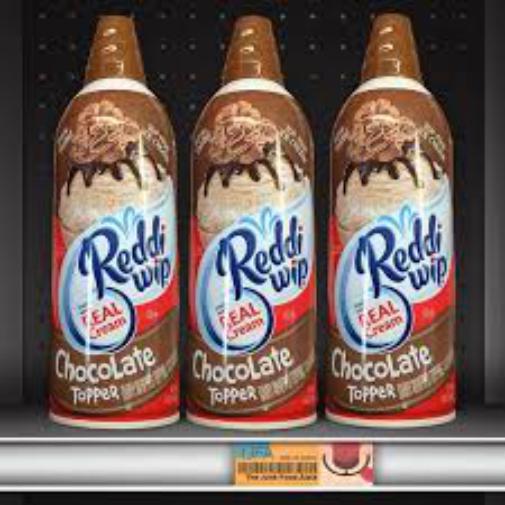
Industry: Food